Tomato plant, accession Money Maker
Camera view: tilt-top (135 deg); turntable rotation: 30 degrees
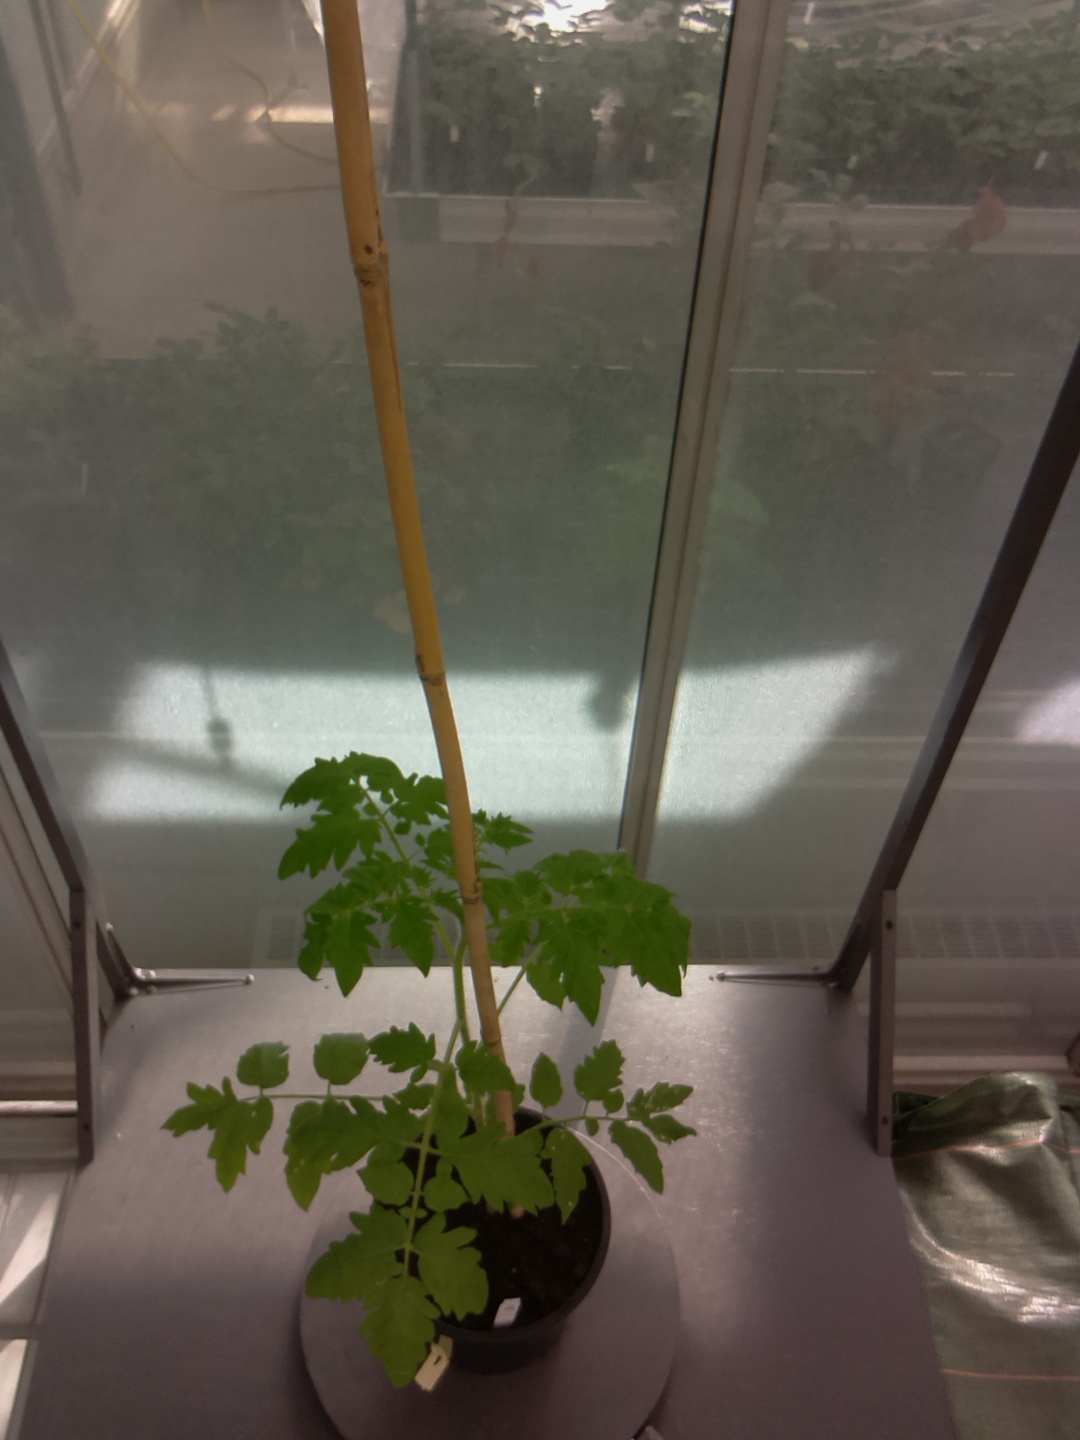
BBCH growth stage 14: 8 of true leaves visible